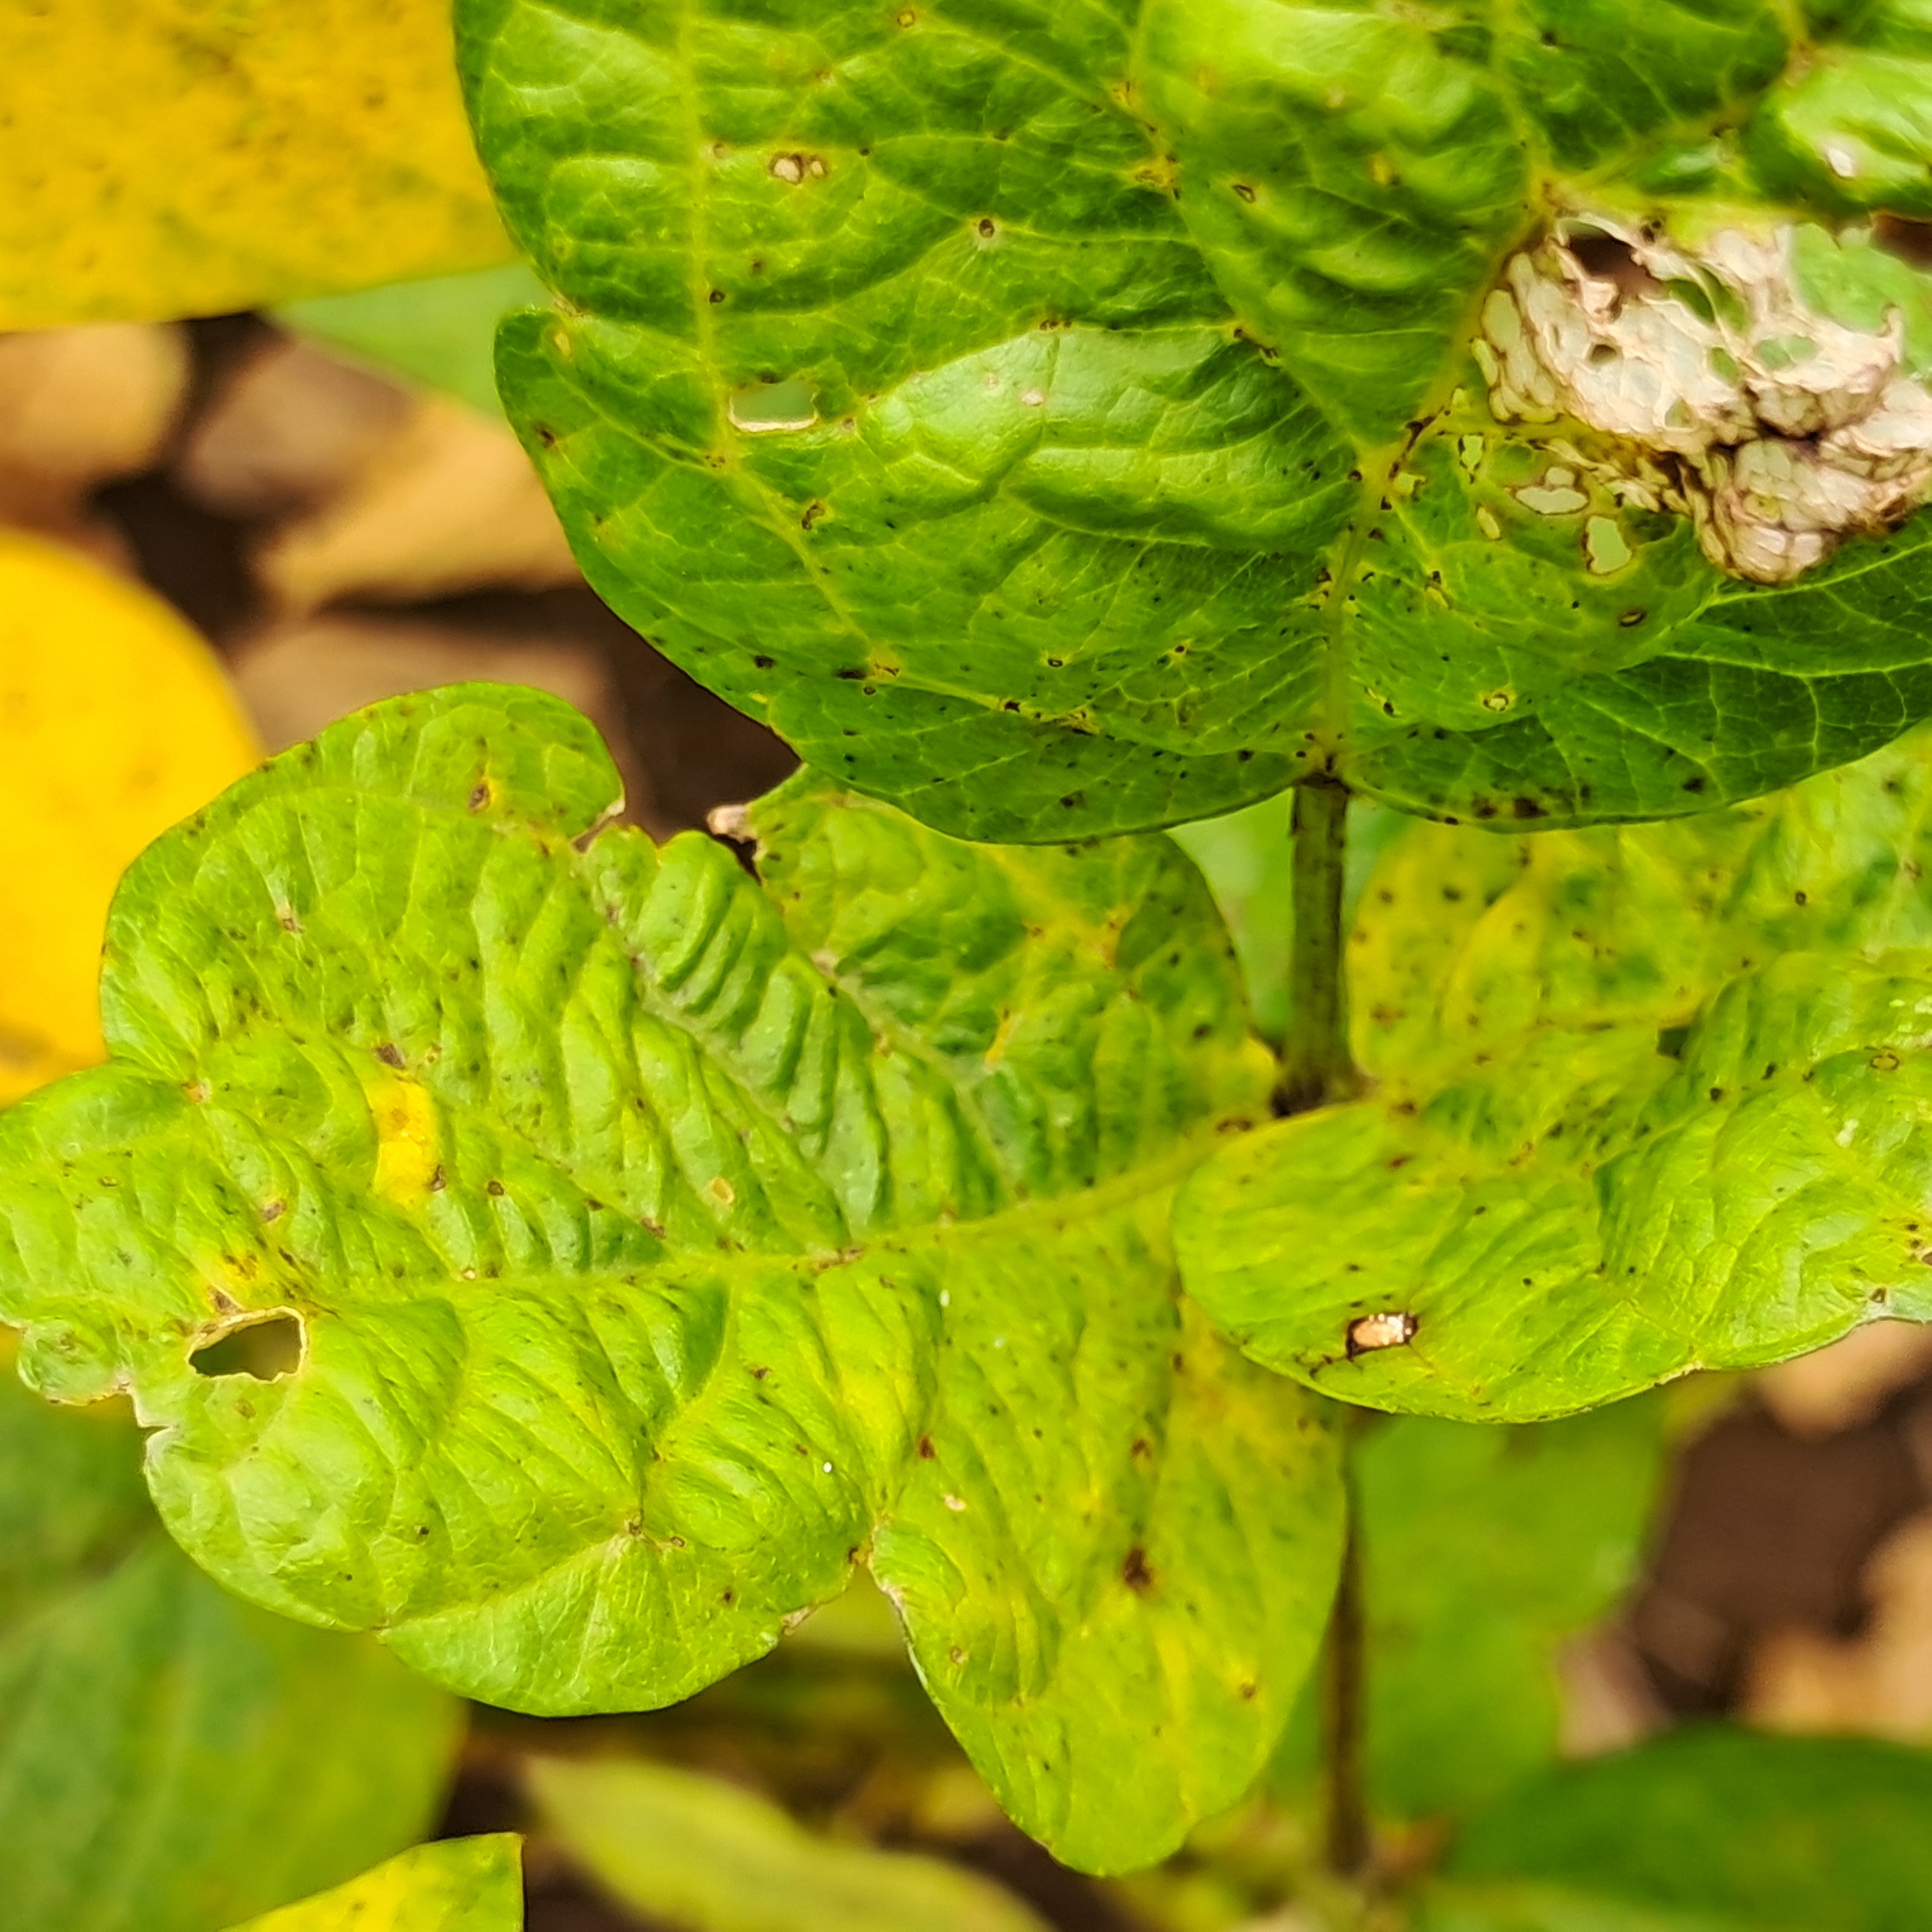
Label: Mosaic